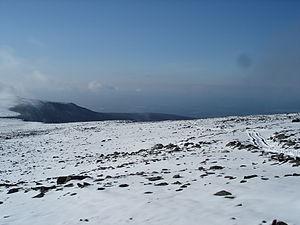
L’Allouaïv est une montagne du massif du Lovozero, dans la péninsule de Kola, en Russie. Elle se situe dans l'oblast de Mourmansk.